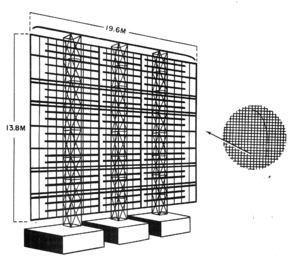
Mammut radar
FMO51/52 ”Seetakt”, Kriegsmarine-version med tre master.
Mammut var en tysk militærradar, der blev anvendt under 2. Verdenskrig, også i Danmark.